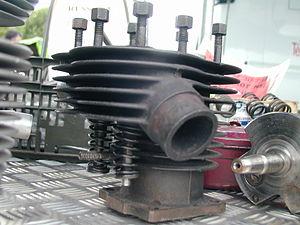
La culasse est la pièce assurant la fermeture haute du ou des cylindres et, regroupant certaines fonctions d'un moteur à pistons alternatifs. Sur de nombreux types de moteurs, les soupapes d'admission et d'échappement y sont logées. Sa forme et ses caractéristiques sont toujours étroitement liées à l'évolution des moteurs et, plus particulièrement déterminée par le type de distribution et, par la forme de la chambre de combustion. Pour être complet, certains moteurs n'ont pas de culasse, comme les moteurs à pistons opposés.
Le moteur à soupapes latérales a eu son heure de gloire des années 1910 aux années 1940, tant en automobiles qu'en motocyclettes.